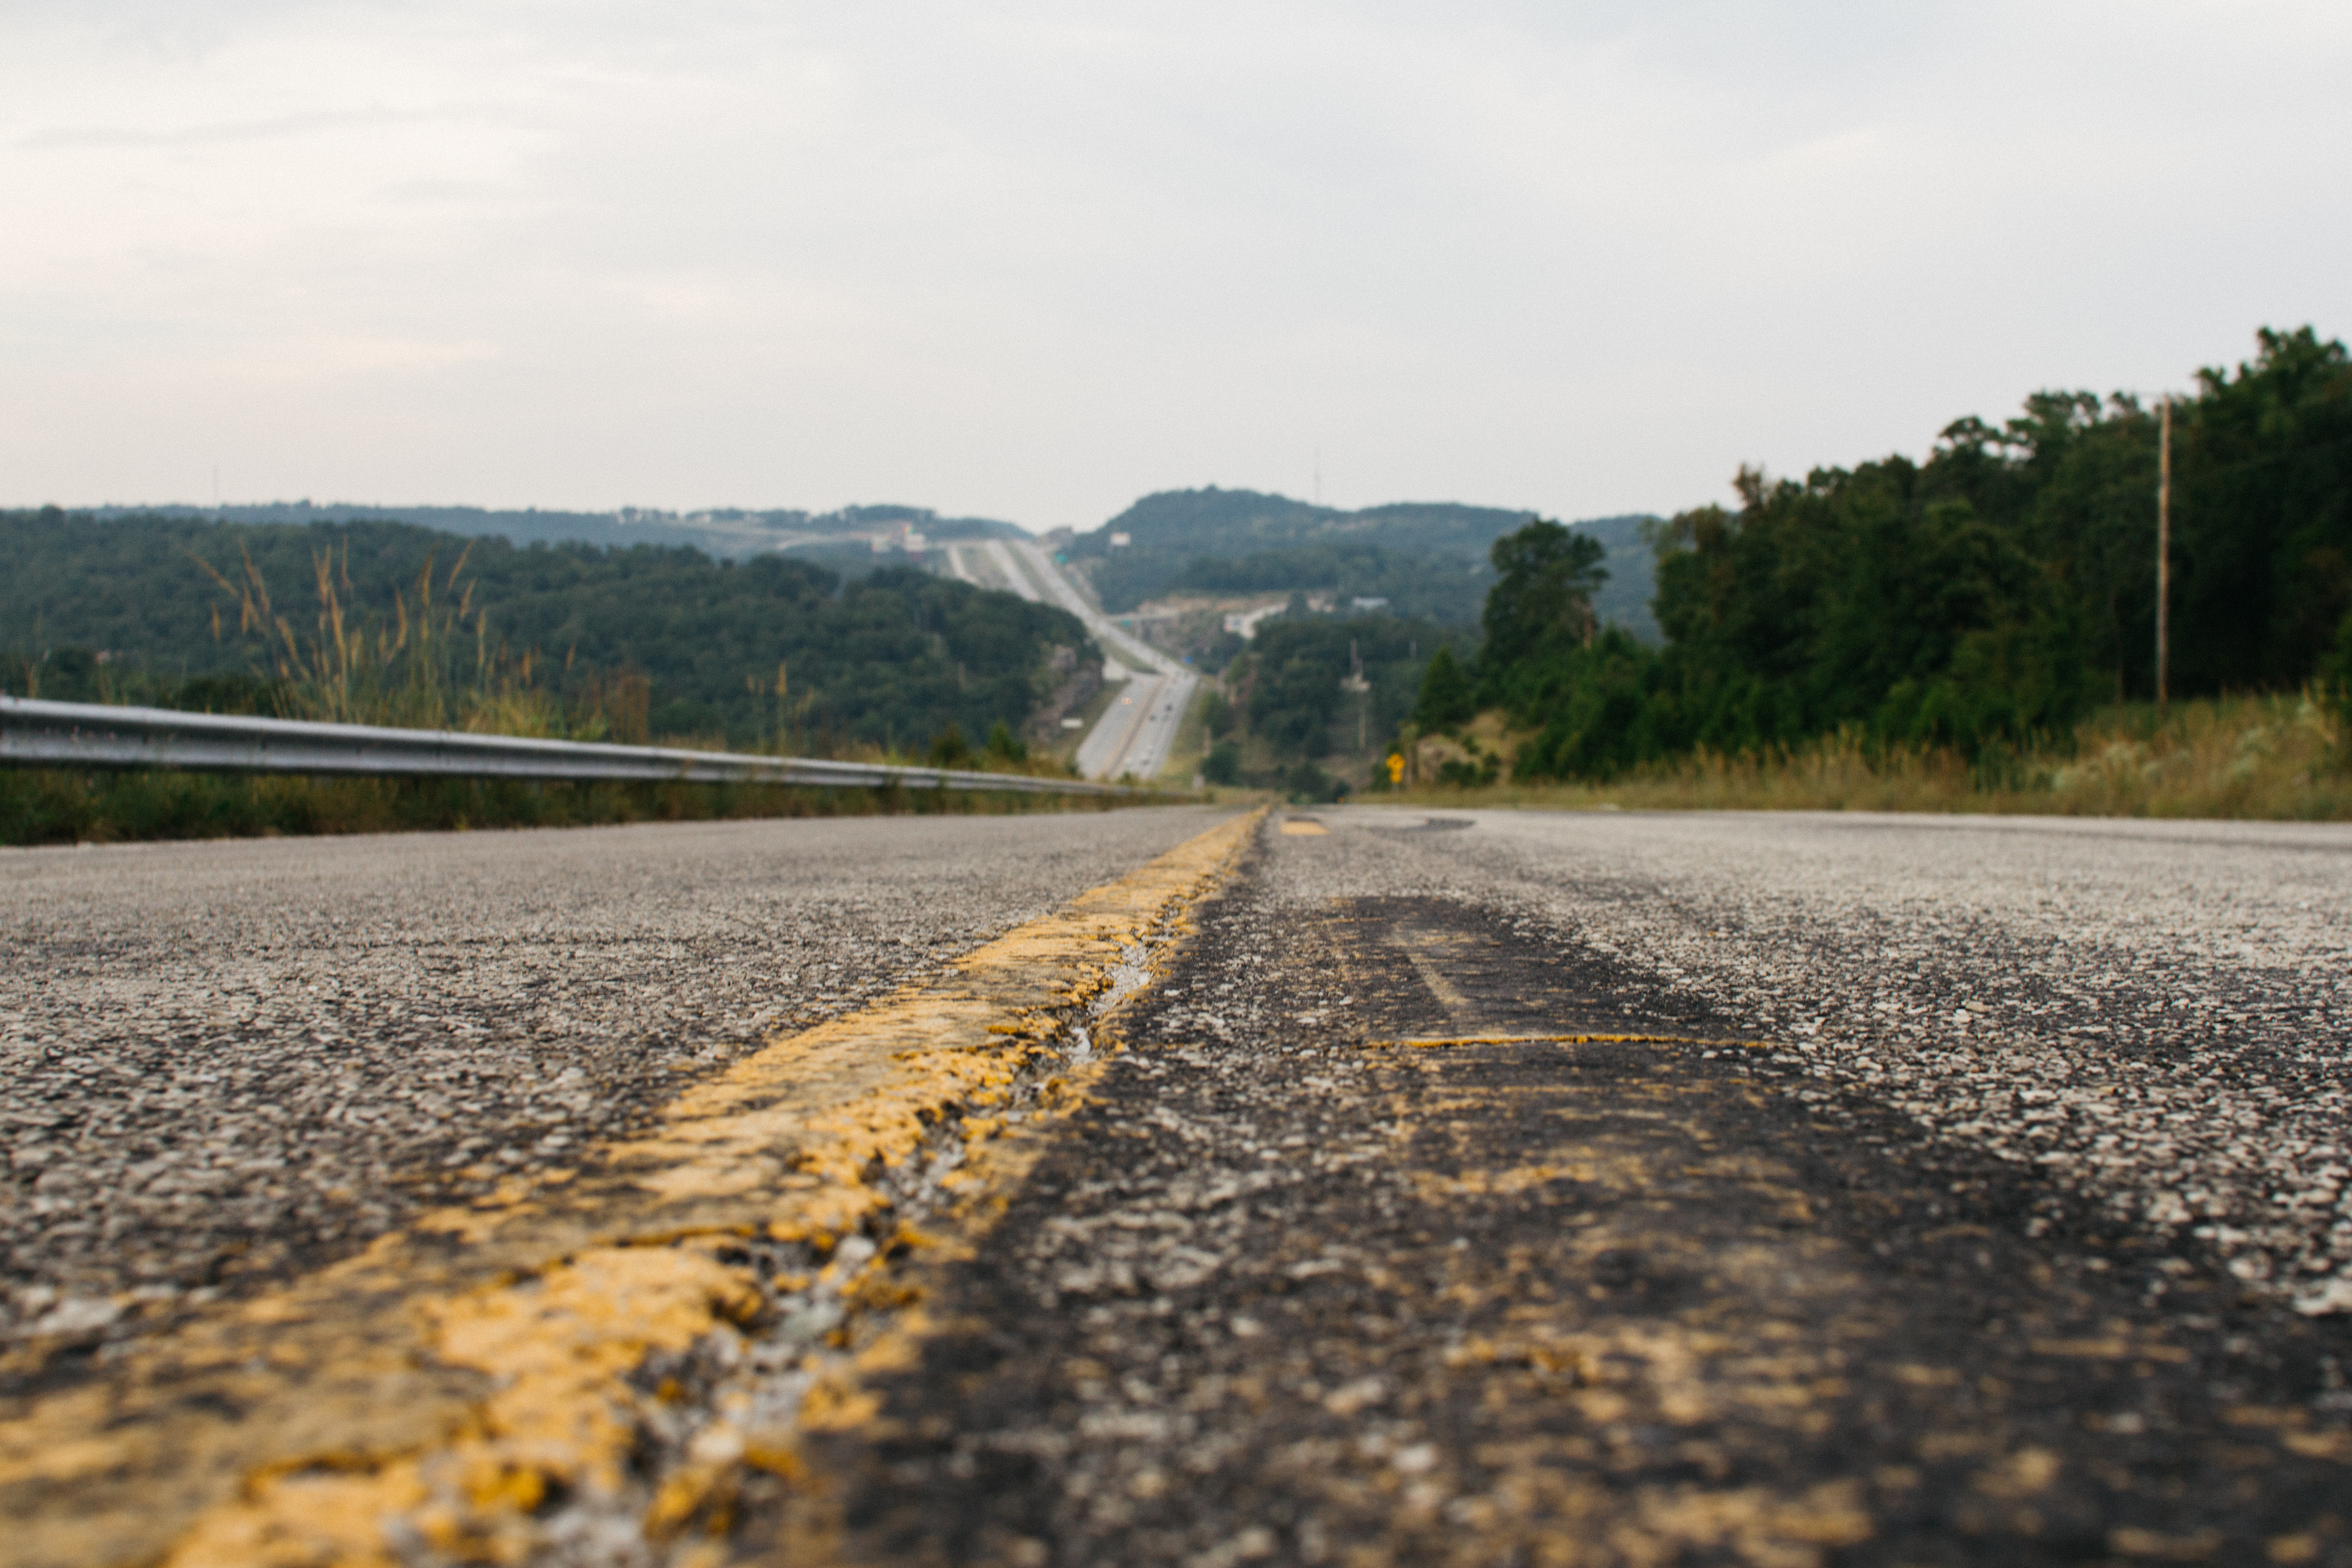
landscape, nature, horizon, track, road, field, countryside, morning, highway, asphalt, dirt road, transport, soil, roadtrip, reservoir, agriculture, trip, infrastructure, rural area, close up view, winding roads, road surface